Alberta Highway 41

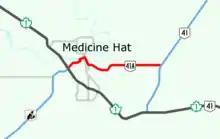
Highway 41A in Medicine Hat, Alberta

Alberta Provincial Highway No. 41A is the designation of an alternate route off Highway 41 serving the City of Medicine Hat. It branches off Highway 41 approximately north of the Trans-Canada Highway and runs approximately . It winds through Medicine Hat and terminates at its junction with the Trans-Canada Highway and the Crowsnest Highway (Highway 3) west of the downtown core.